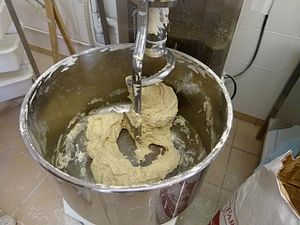
Æltemaskine
Æltemaskine
En æltemaskine er et teknisk hjælpemiddel til blanding eller æltning af forskellige substanser til en dej af en hensigtsmæssig og anvendelig konsistens. Æltemaskiner finder først og fremmest industriel anvendelse, men også mange almindelige køkkenmaskiner er forsynet med ekstraudstyr i form af speciel udformede metalarme, som kan anvendes til æltning.